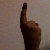
The image shows a hand gesture representing the number 1 in Indian Sign Language.